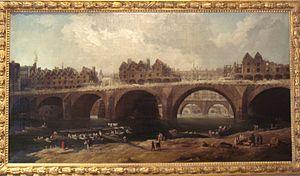
Liste de peintures d'Hubert Robert, peintre français du XVIIIᵉ siècle.
Le pont Notre-Dame est un pont situé à Paris et traversant le grand bras de la Seine, reliant le quai de Gesvres au quai de la Corse sur l'île de la Cité.